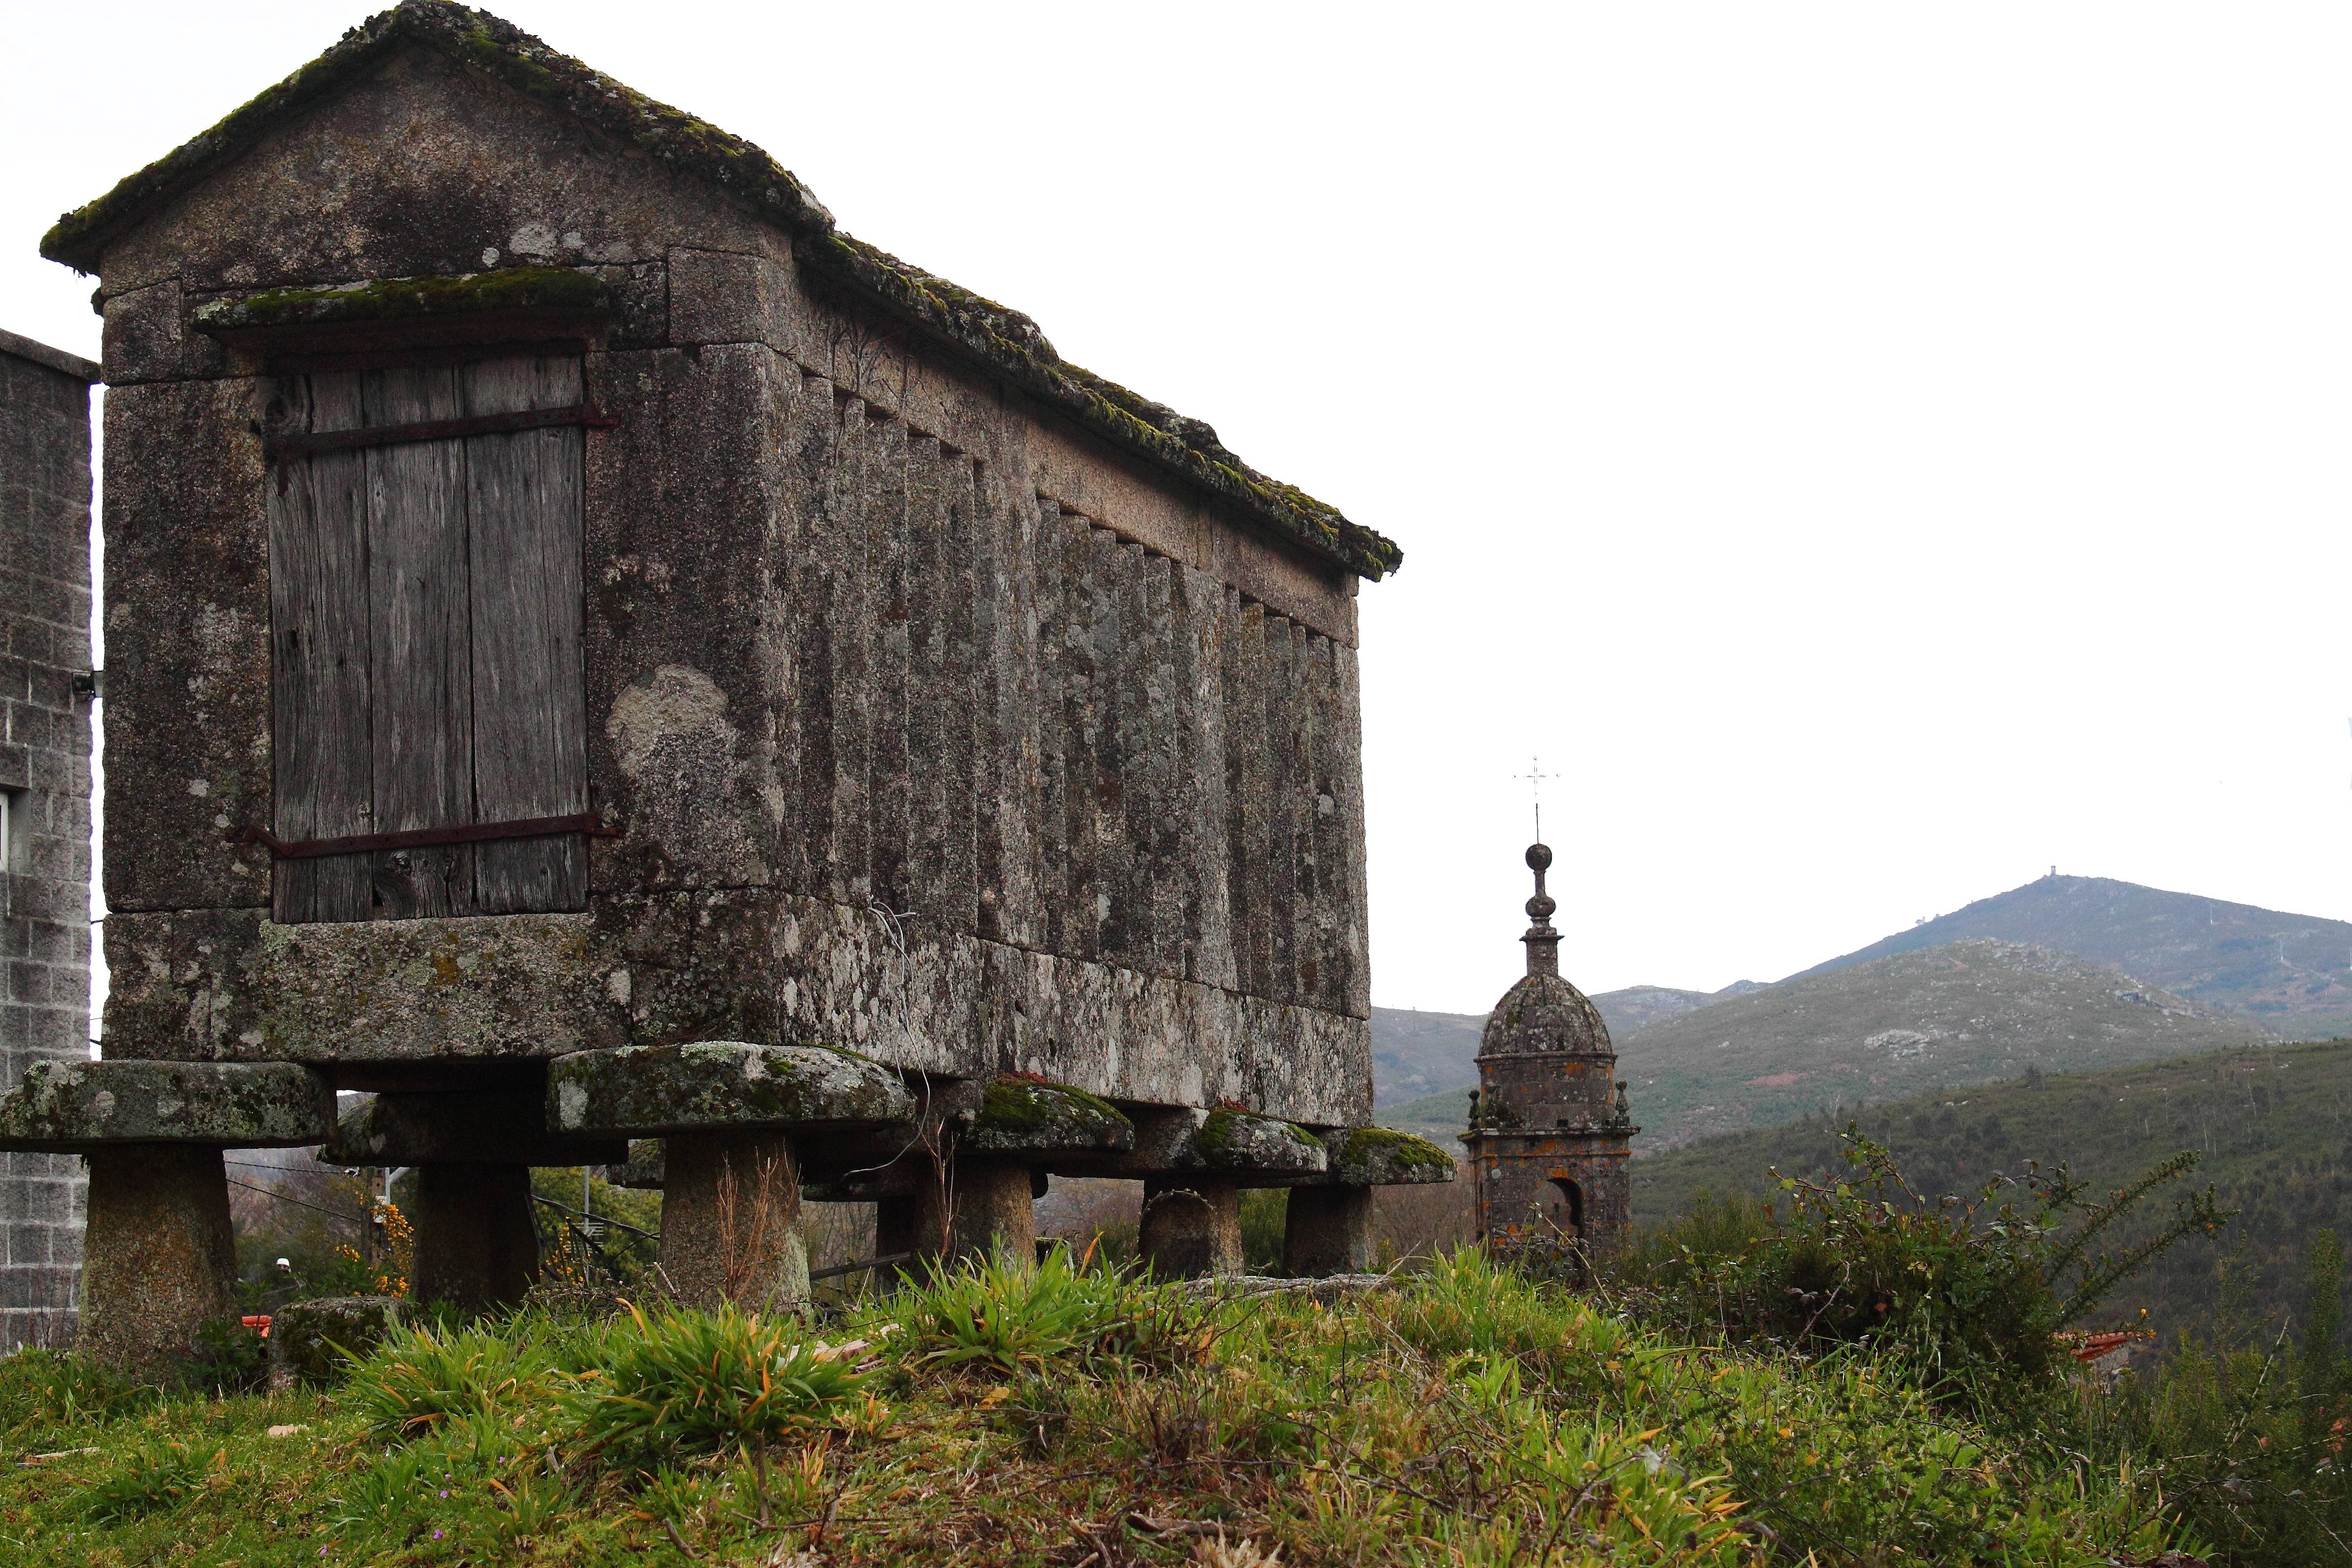
building, hut, village, cottage, chapel, ruins, monastery, ggl1, gaby1, carros, canastros, horreos